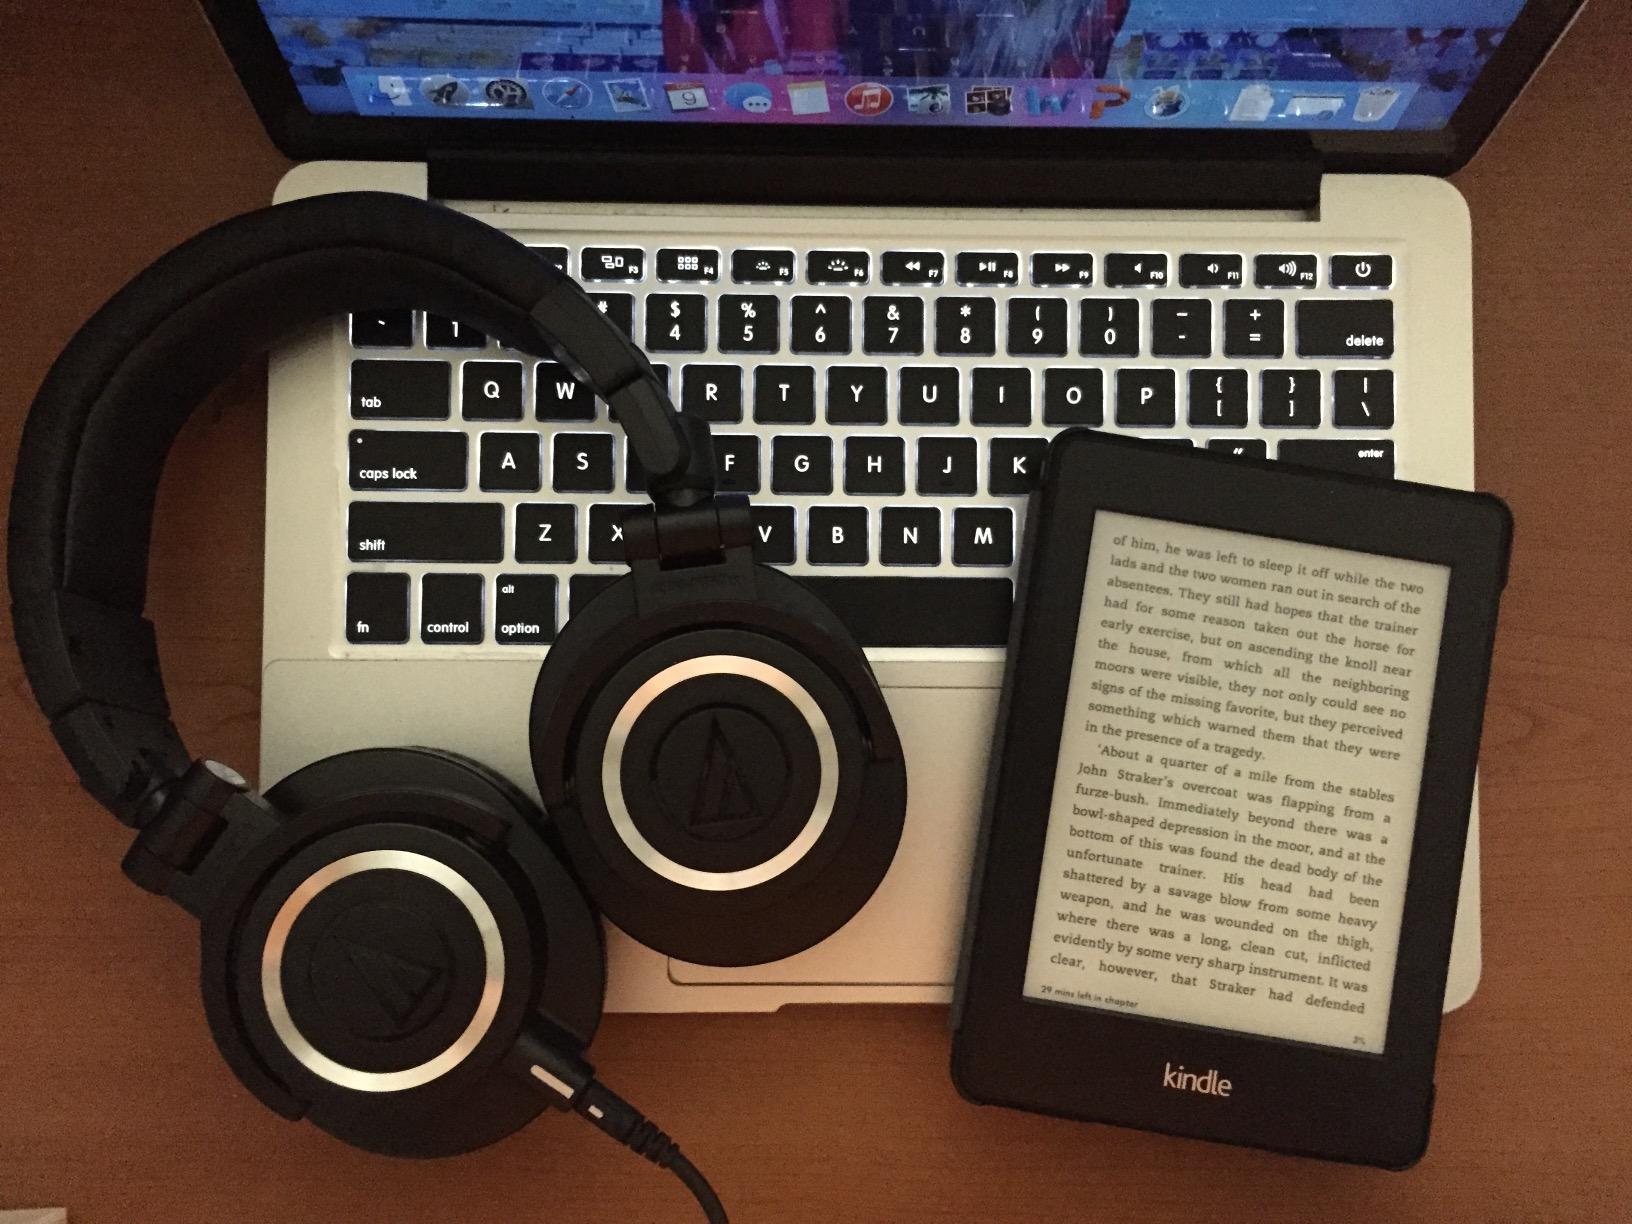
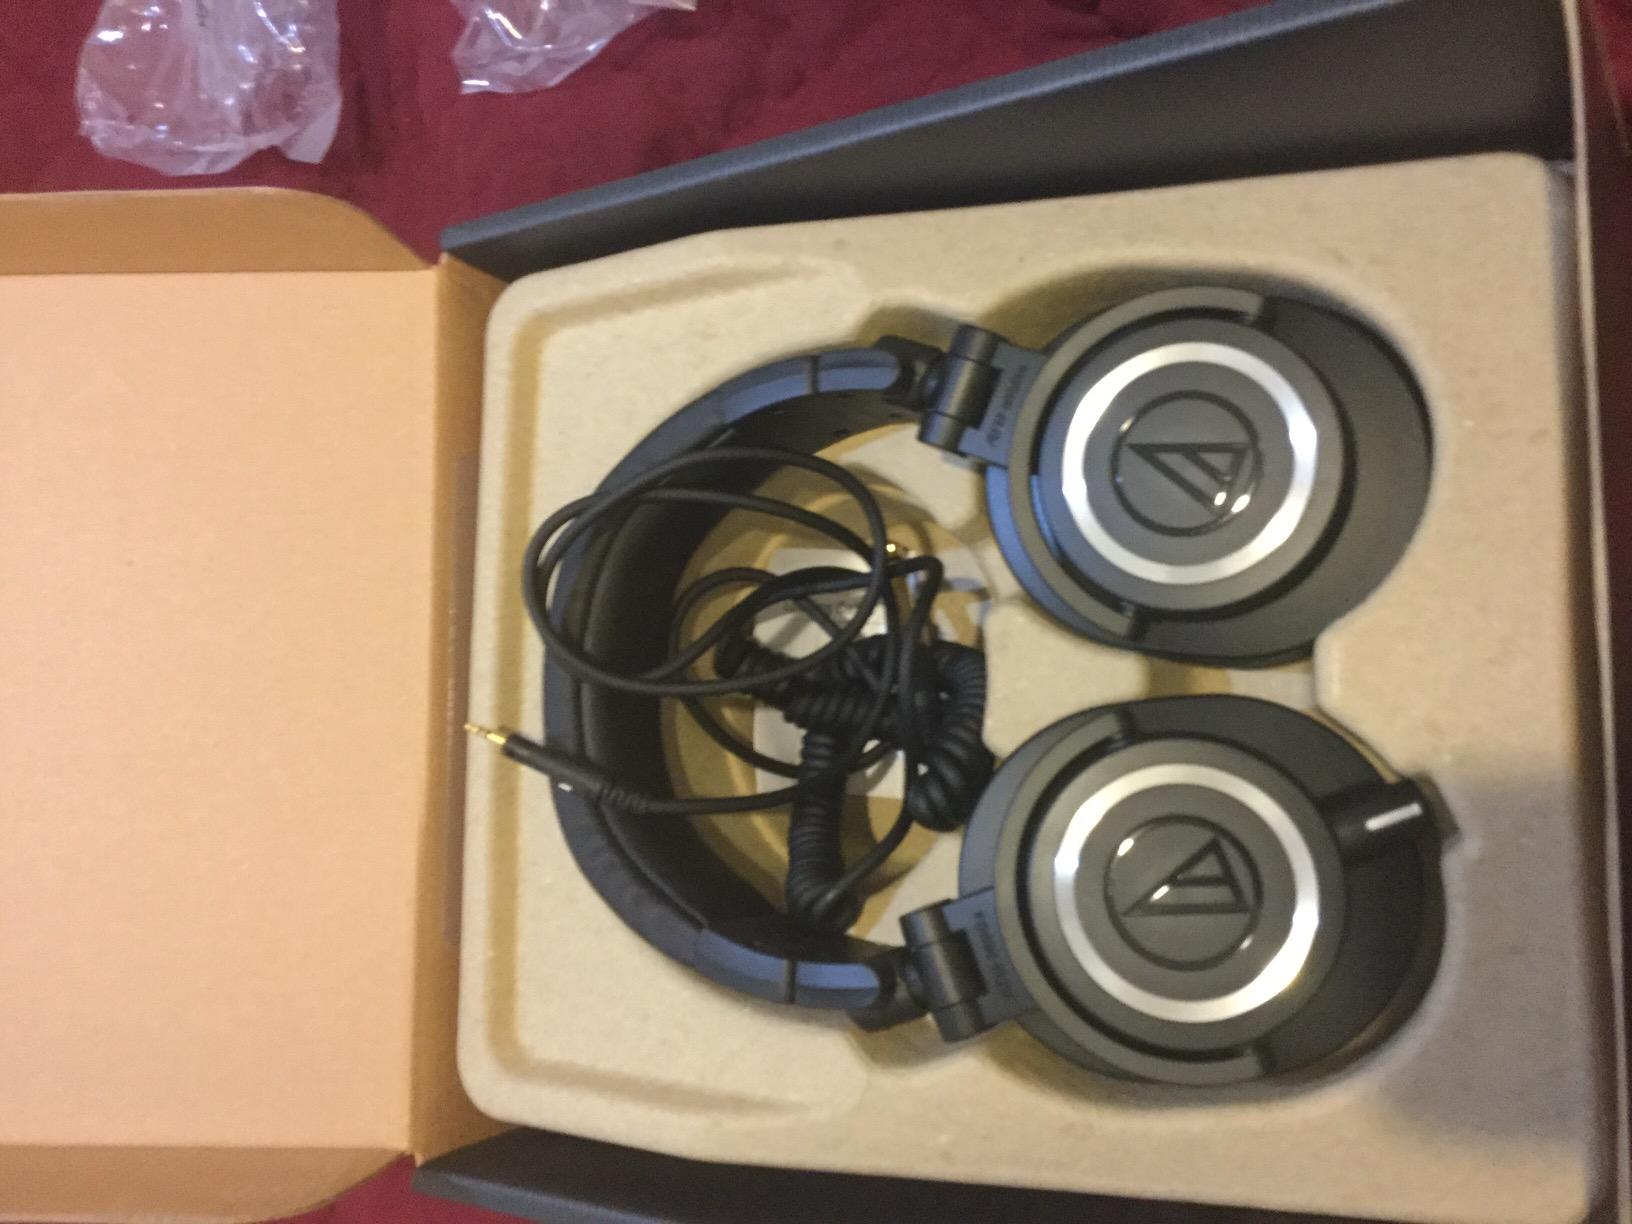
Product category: headphones
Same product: yes